George William Richard Fermor, 5th Earl of Pomfret

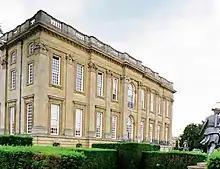
Easton Neston House, Northamptonshire

He was the eldest son of Thomas Fermor, 4th Earl of Pomfret, who he succeeded in 1833, inheriting Easton Neston house.